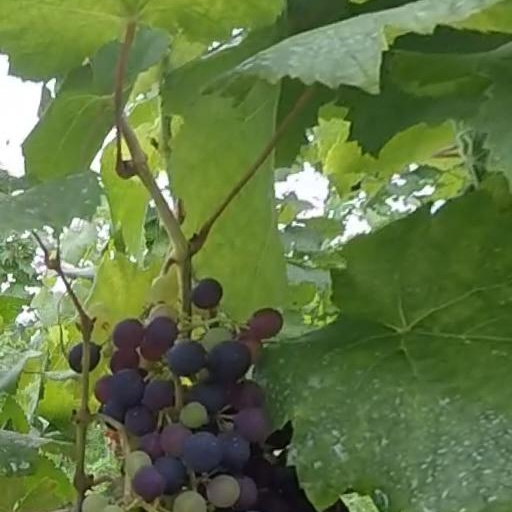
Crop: grape